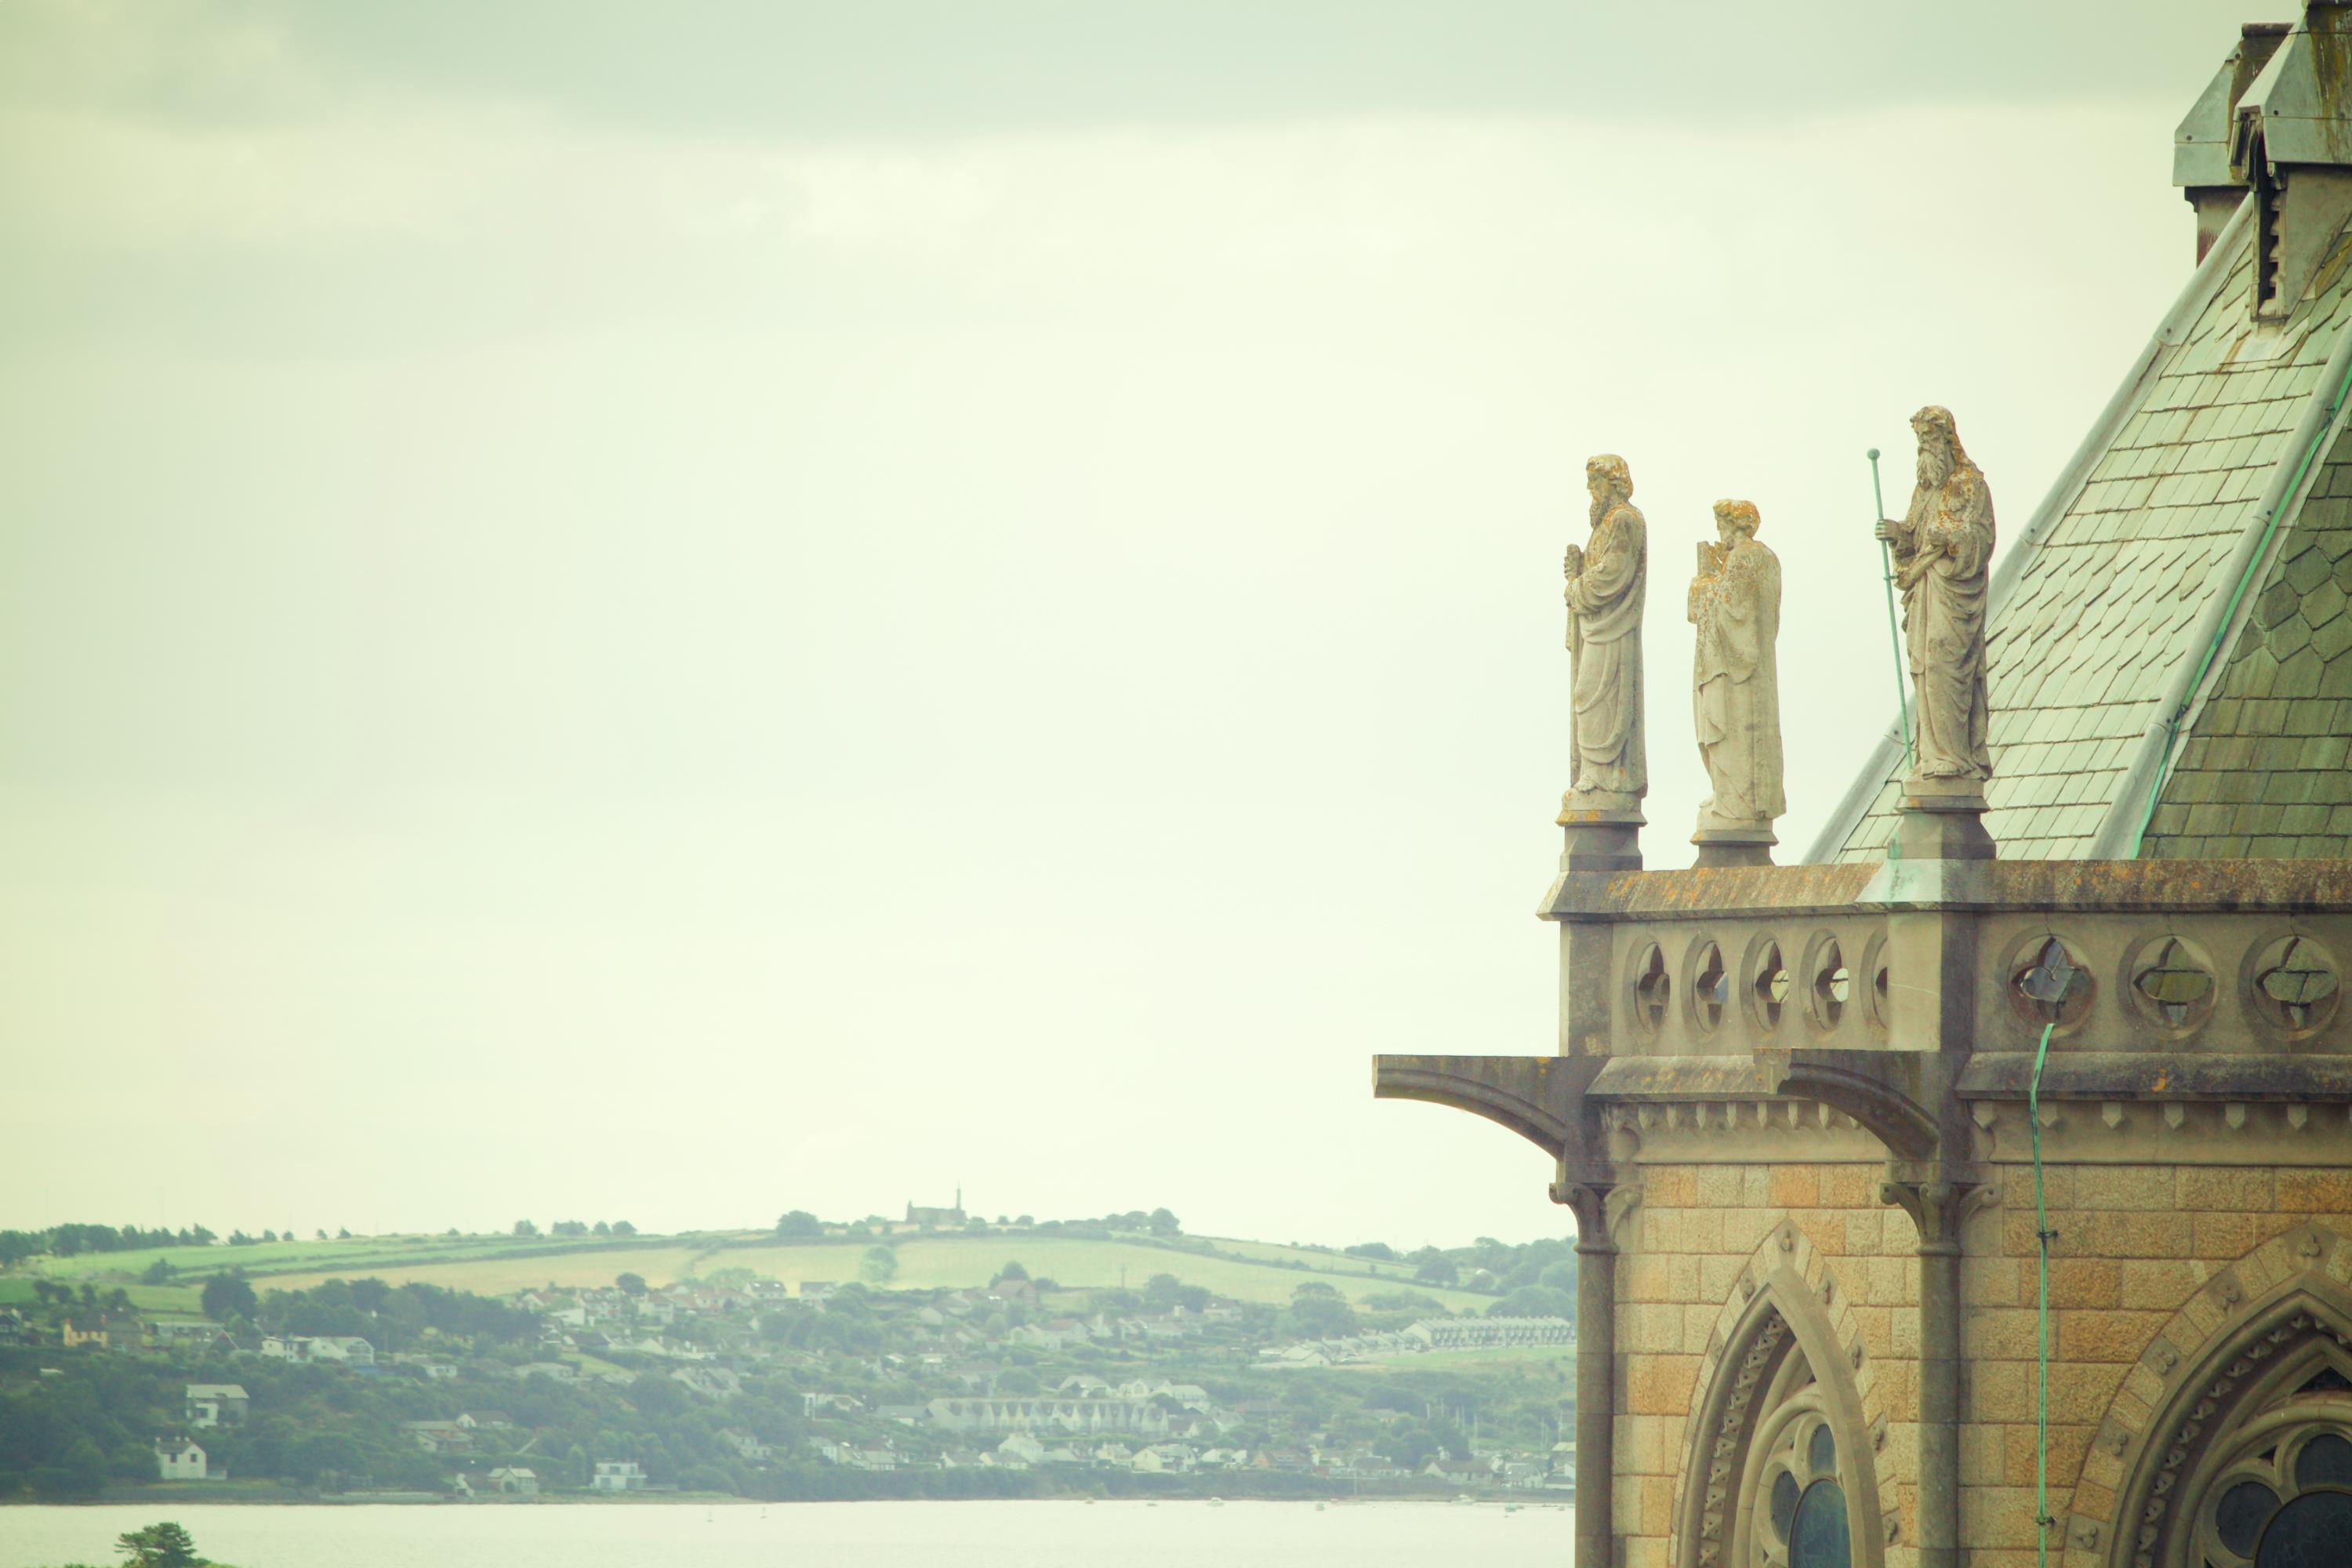
landmark, sky, atmospheric phenomenon, architecture, cloud, city, tourism, monument, photography, building, stock photography, vacation, river, world, tower, bridge, art